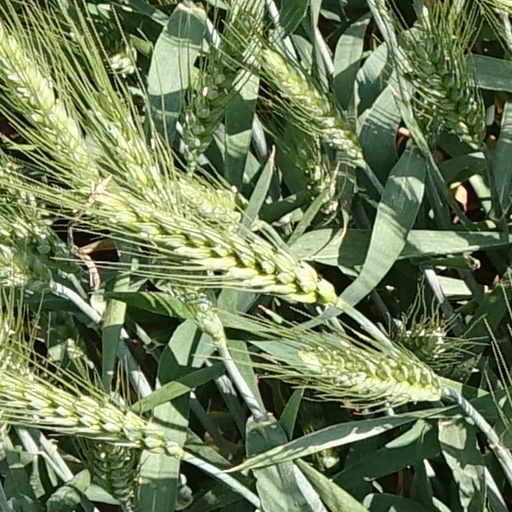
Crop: wheat